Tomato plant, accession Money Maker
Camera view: bottom (45 deg); turntable rotation: 60 degrees
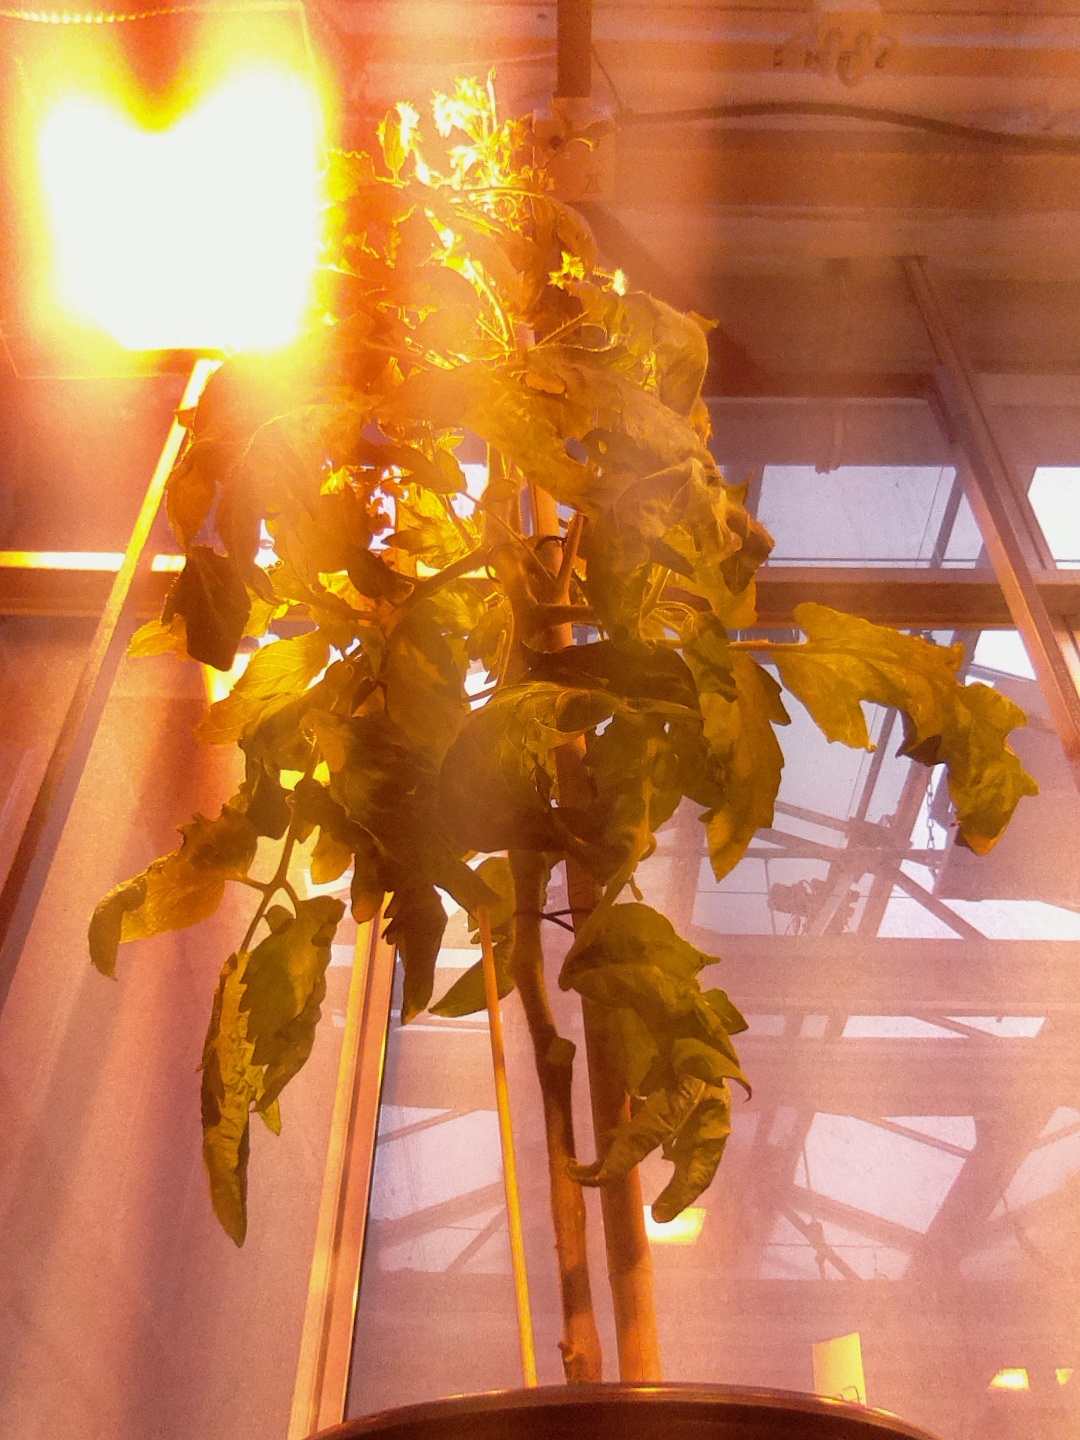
BBCH growth stage 75: 50%-60% of final fruit size